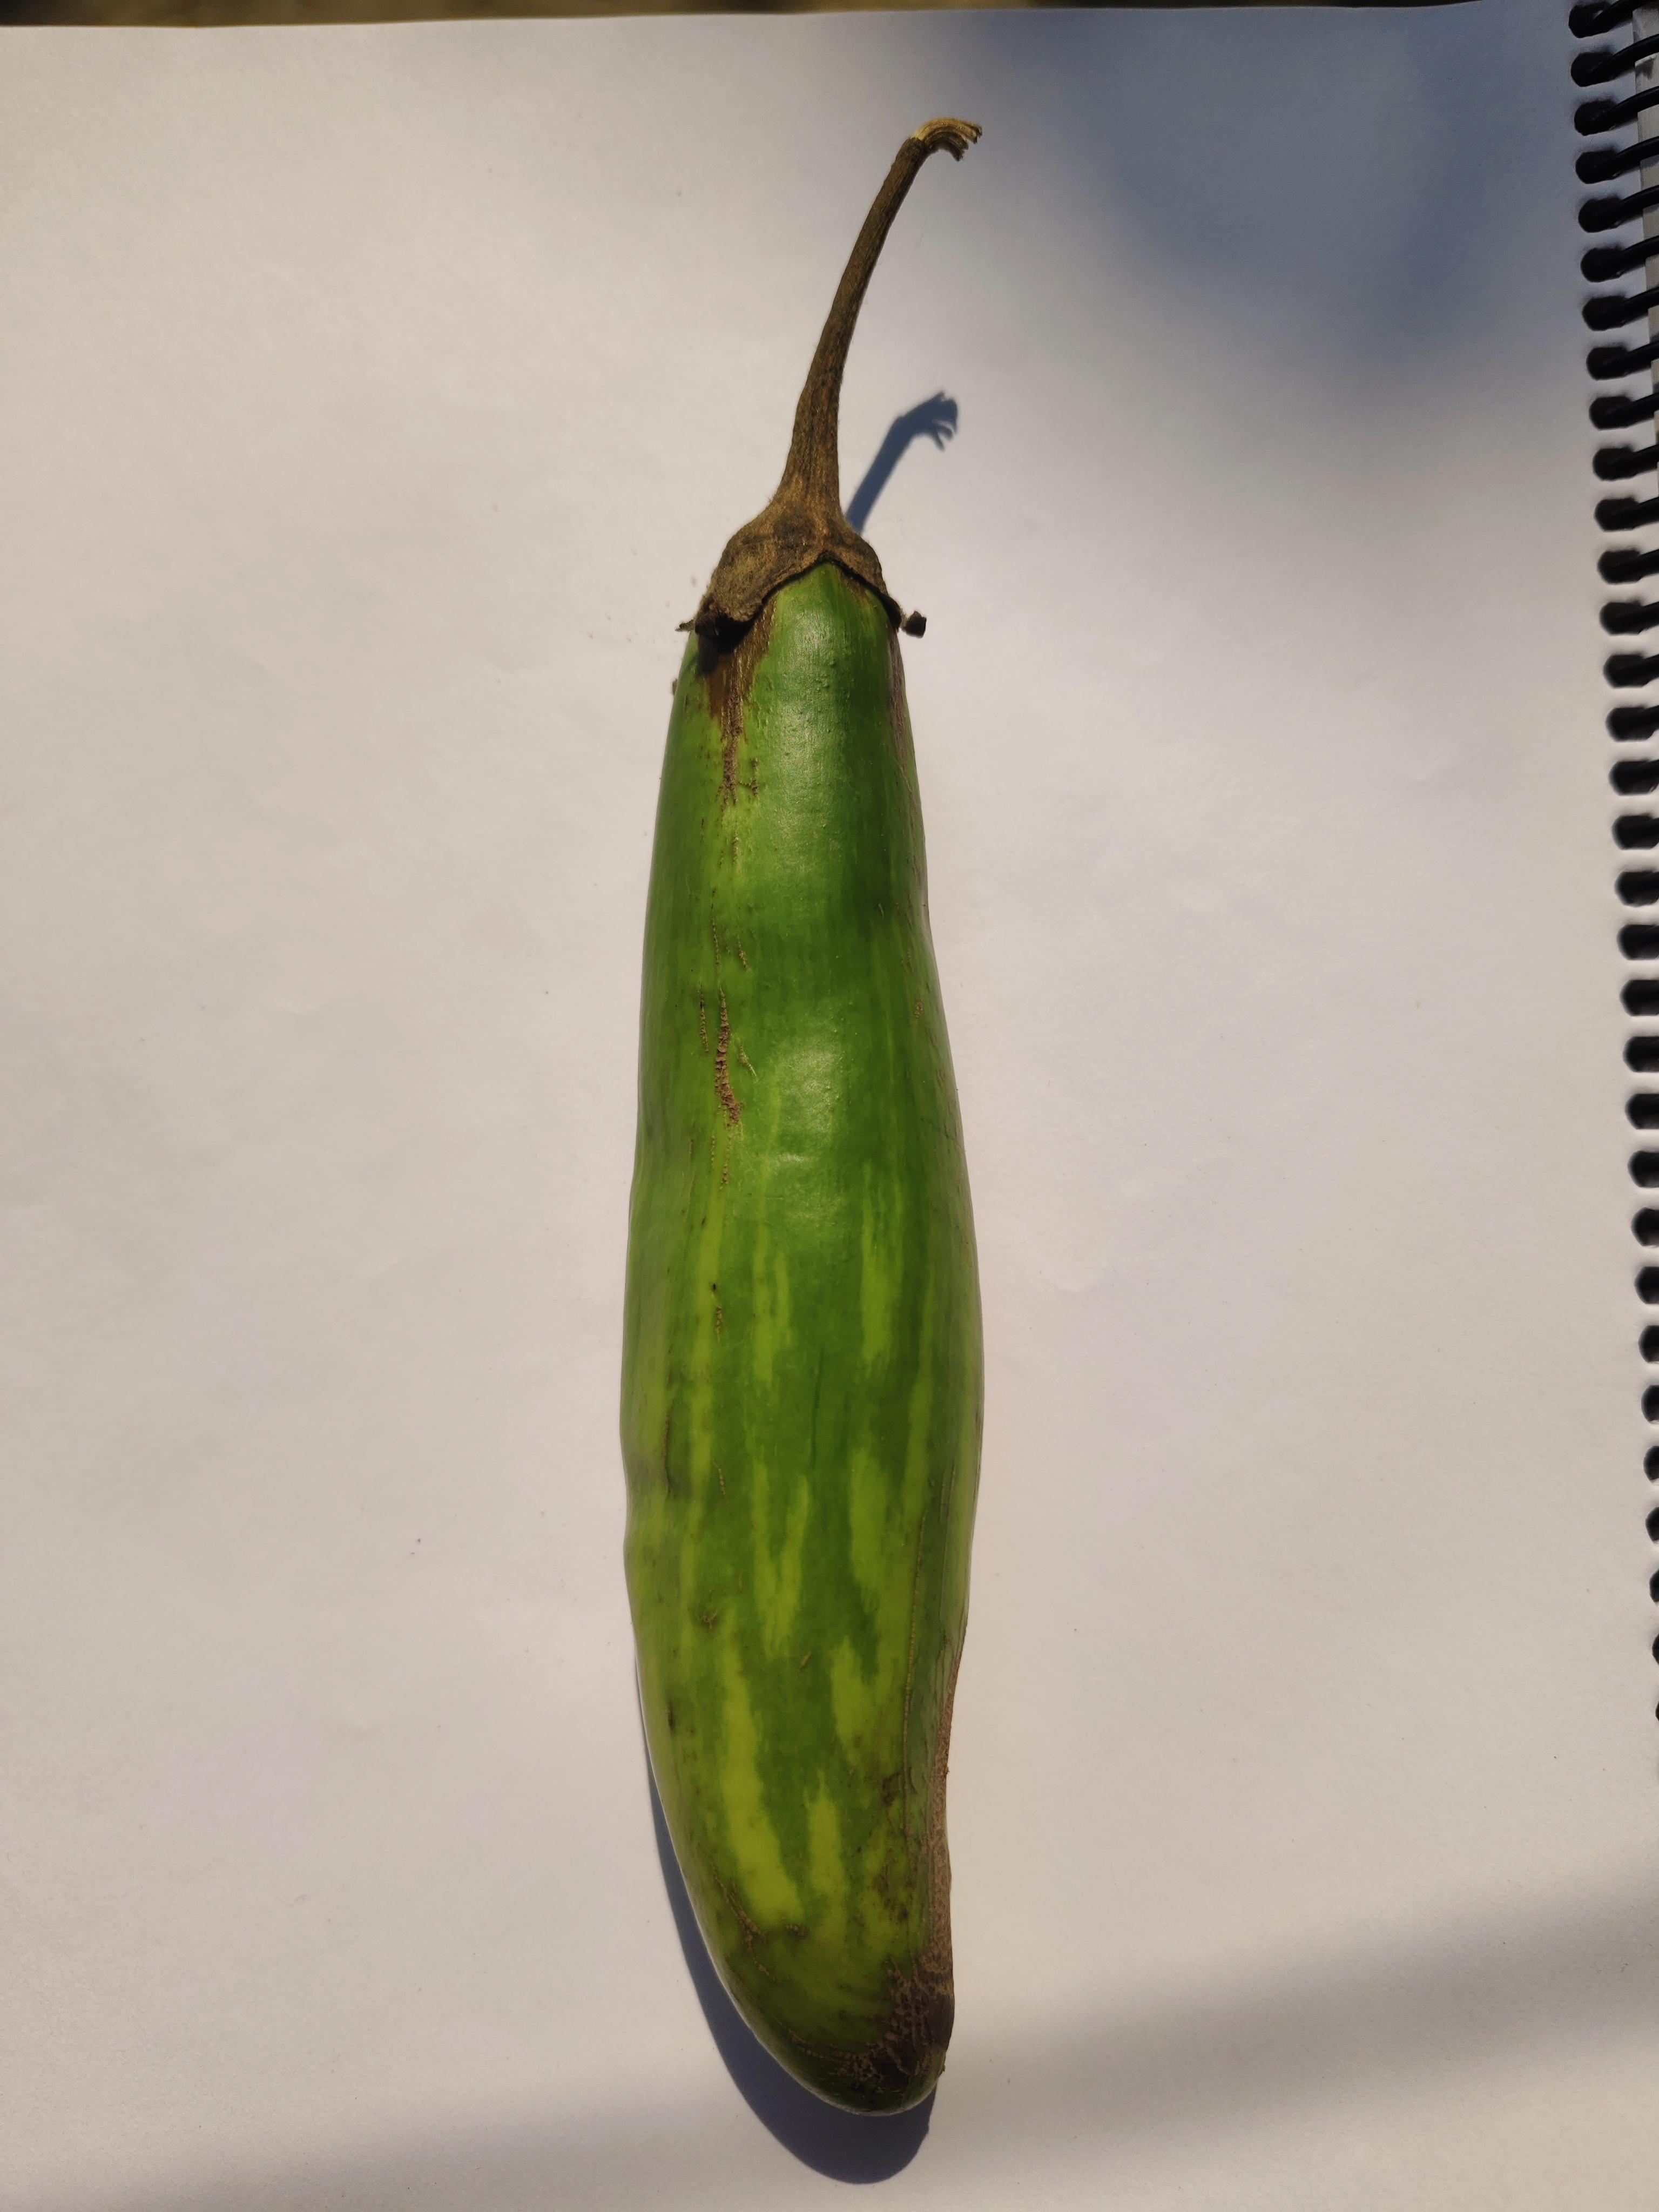
Label: Brinjal